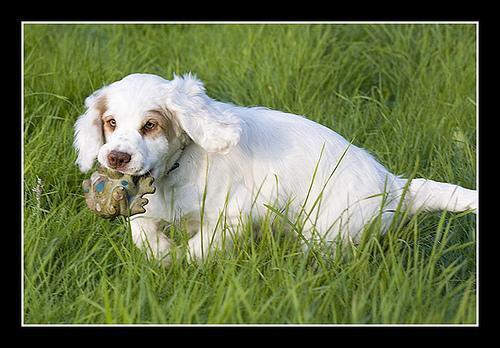
clumber